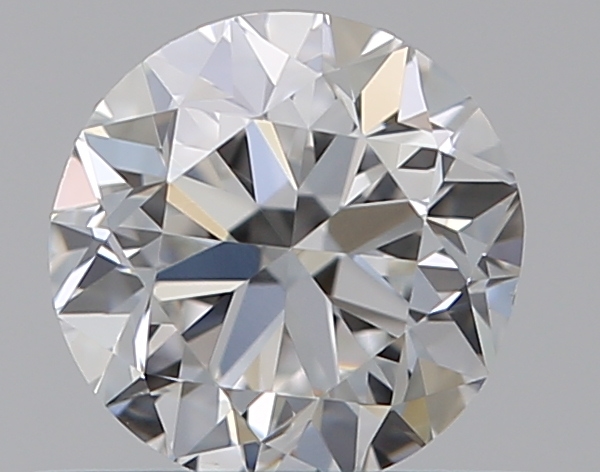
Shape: round
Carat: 0.5
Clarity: VS2
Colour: F
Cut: GD
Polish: EX
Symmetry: GD
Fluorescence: N
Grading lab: GIA
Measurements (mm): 4.79 x 4.89 x 3.19